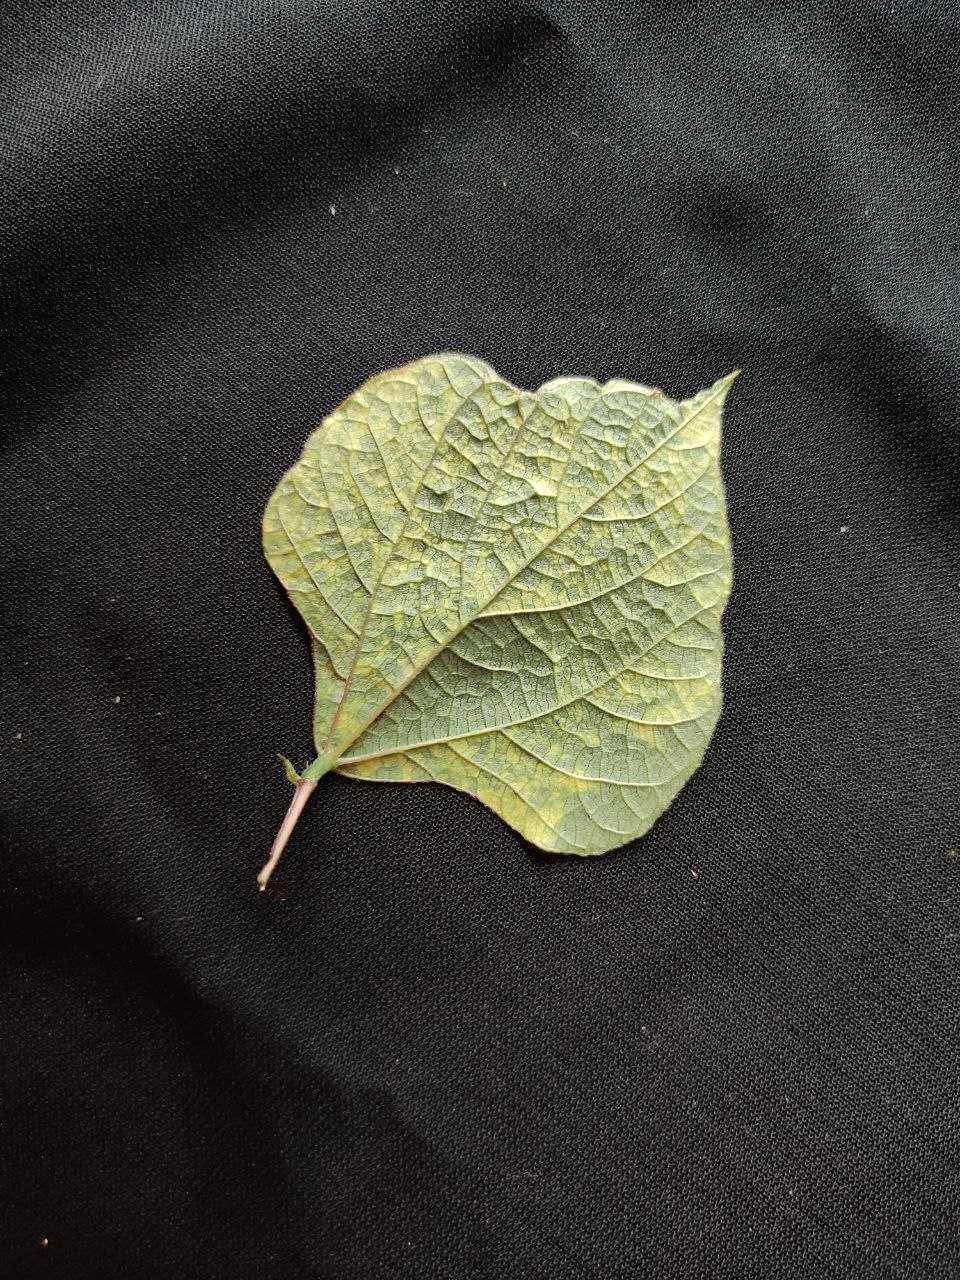
Crop: bean
Leaf condition: Mosaic Virus